Wonderful Town

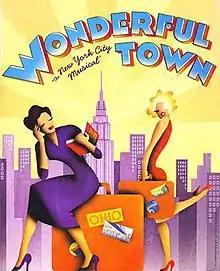
Poster for the 2003 revival

In May 2000 City Center Encores! presented a staged concert starring Donna Murphy and Laura Benanti. With direction and choreography by Kathleen Marshall, the production was well received, eventually leading to a full revival. Again directed by Marshall, the 2003 Broadway Revival opened at the Al Hirschfeld Theatre on November 23, 2003, and closed on January 30, 2005 after 497 performances. Murphy reprised her role as Ruth, with Jennifer Westfeldt as Eileen and Gregg Edelman as Robert. Brooke Shields took over the role of Ruth beginning September 28, 2004. As had happened when Shields was a replacement for Rizzo in the Broadway revival of "Grease", the cast album was re-released with Shields' voice replacing Murphy's.